Vishu

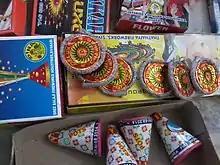
Vishu Padakkam

The Sadhya (feast) is a major part of all Kerala festivals, special dishes called Vishu "Kanji", Thoran and "Vishu katta" are also made. The Kanji is made of rice, coconut milk and spices. Vishu katta is a delicacy prepared from freshly harvested rice powder and coconut milk served with jaggery. For Thoran, the side dish, there are also mandatory ingredients. Other important Vishu delicacies include "Veppampoorasam" (a bitter preparation of neem) and "Mampazhappulissery" (a sour or ripe mango soup) Even temple offerings called "bewu bella", include a mix of sweet jaggery, bitter neem, and other flavors.